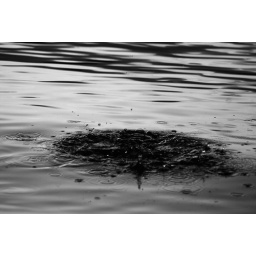
I threw a rock in the lake and then captured this shot after it hit.